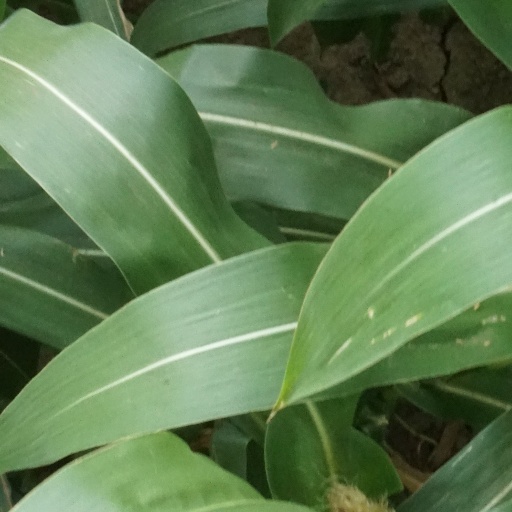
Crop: maize; corn